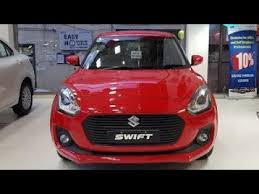
Label: noambulance